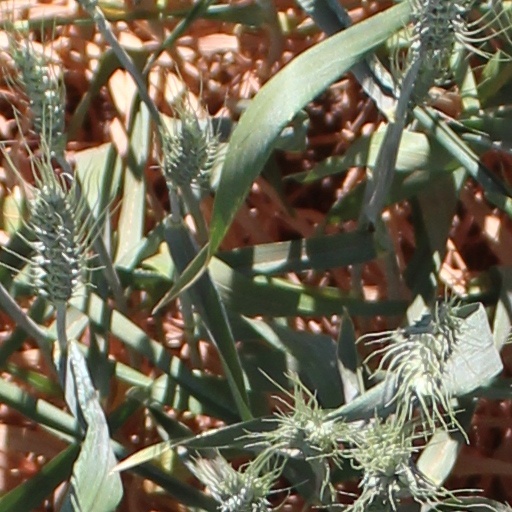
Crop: wheat